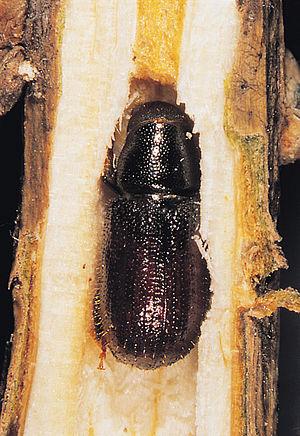
Tomicus piniperda est une espèce d'insectes coléoptères de la famille des Curculionidae. Cette espèce s'attaque aux pins affaiblis ou abattus.